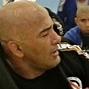
Age: 48